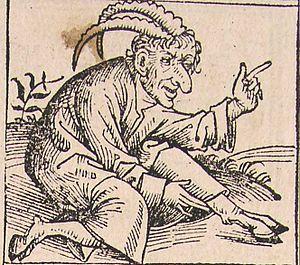
Baudolino est un roman historique d’Umberto Eco paru en 2000 qui prend place au XIIᵉ siècle dans le Piémont italien. Il met en scène Baudolino, un jeune garçon affabulateur, qui croise le destin de l’empereur Frédéric Barberousse. Les mensonges de Baudolino prennent alors une dimension historique et l’entraînent dans des aventures qui le conduisent au pillage de Constantinople, sur les traces du Graal et à la recherche du royaume du prêtre Jean.